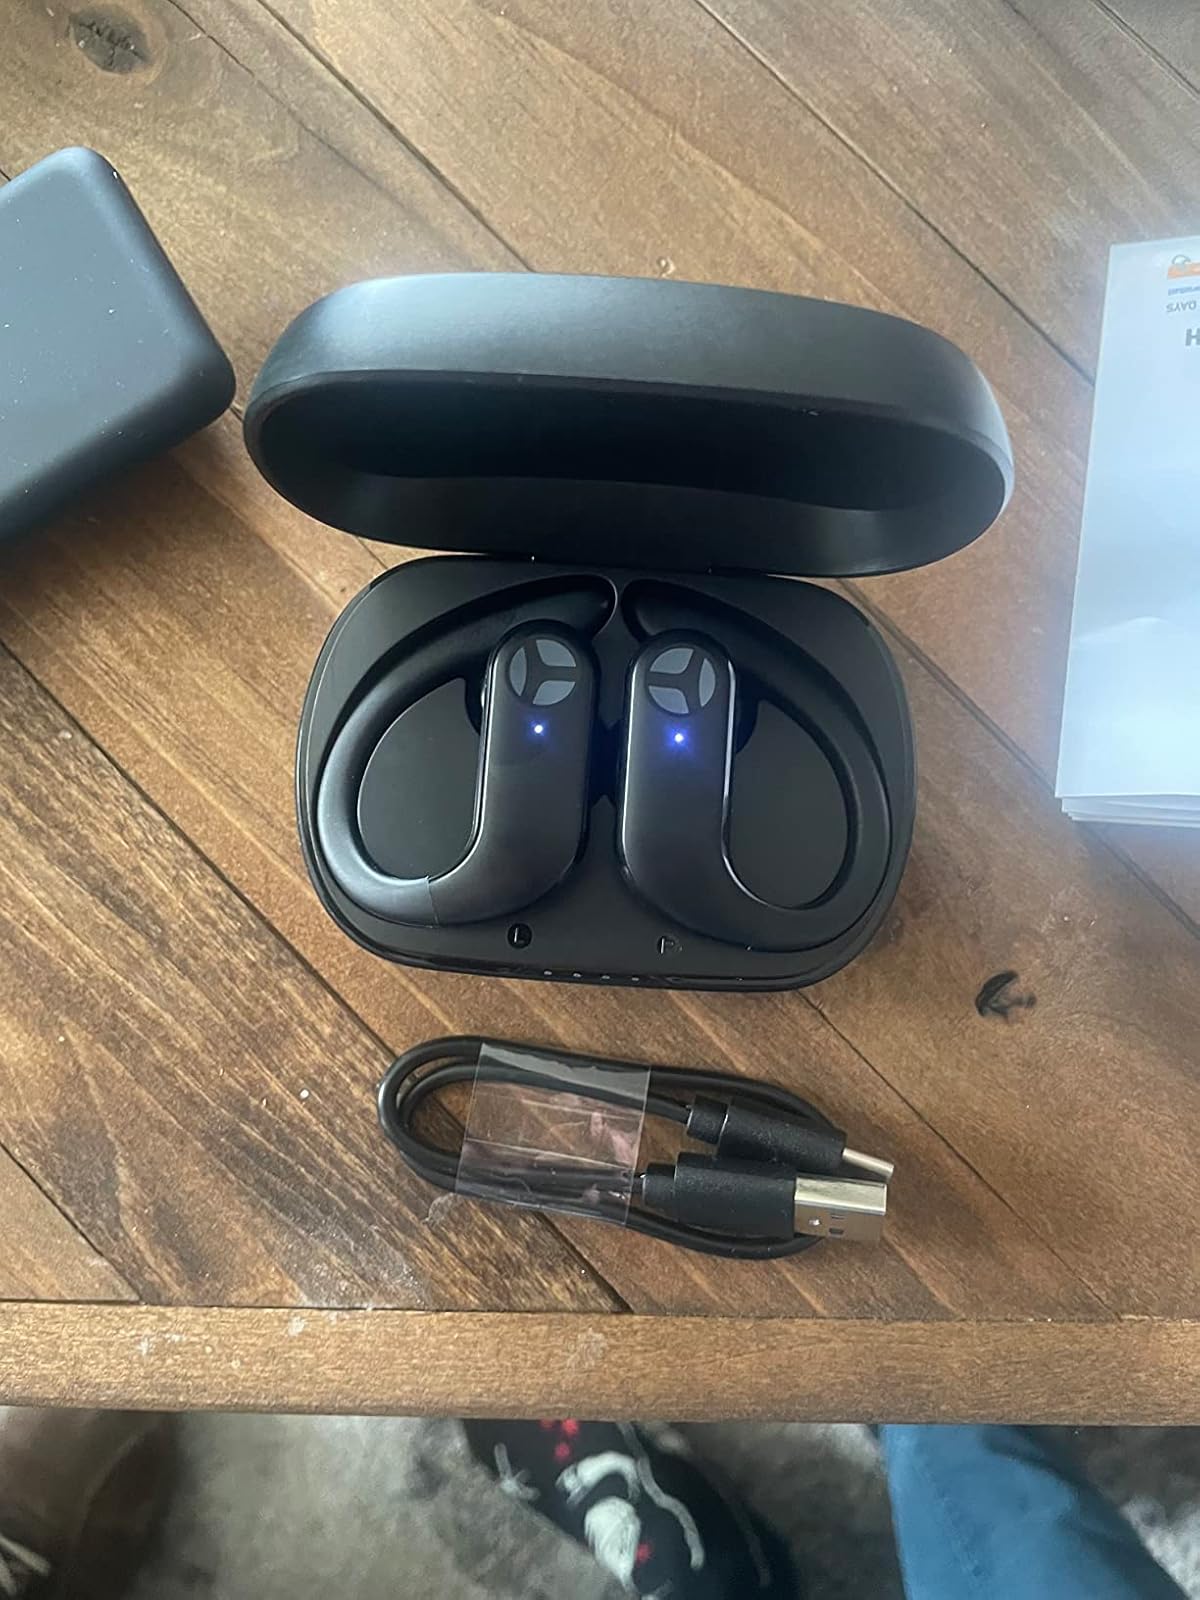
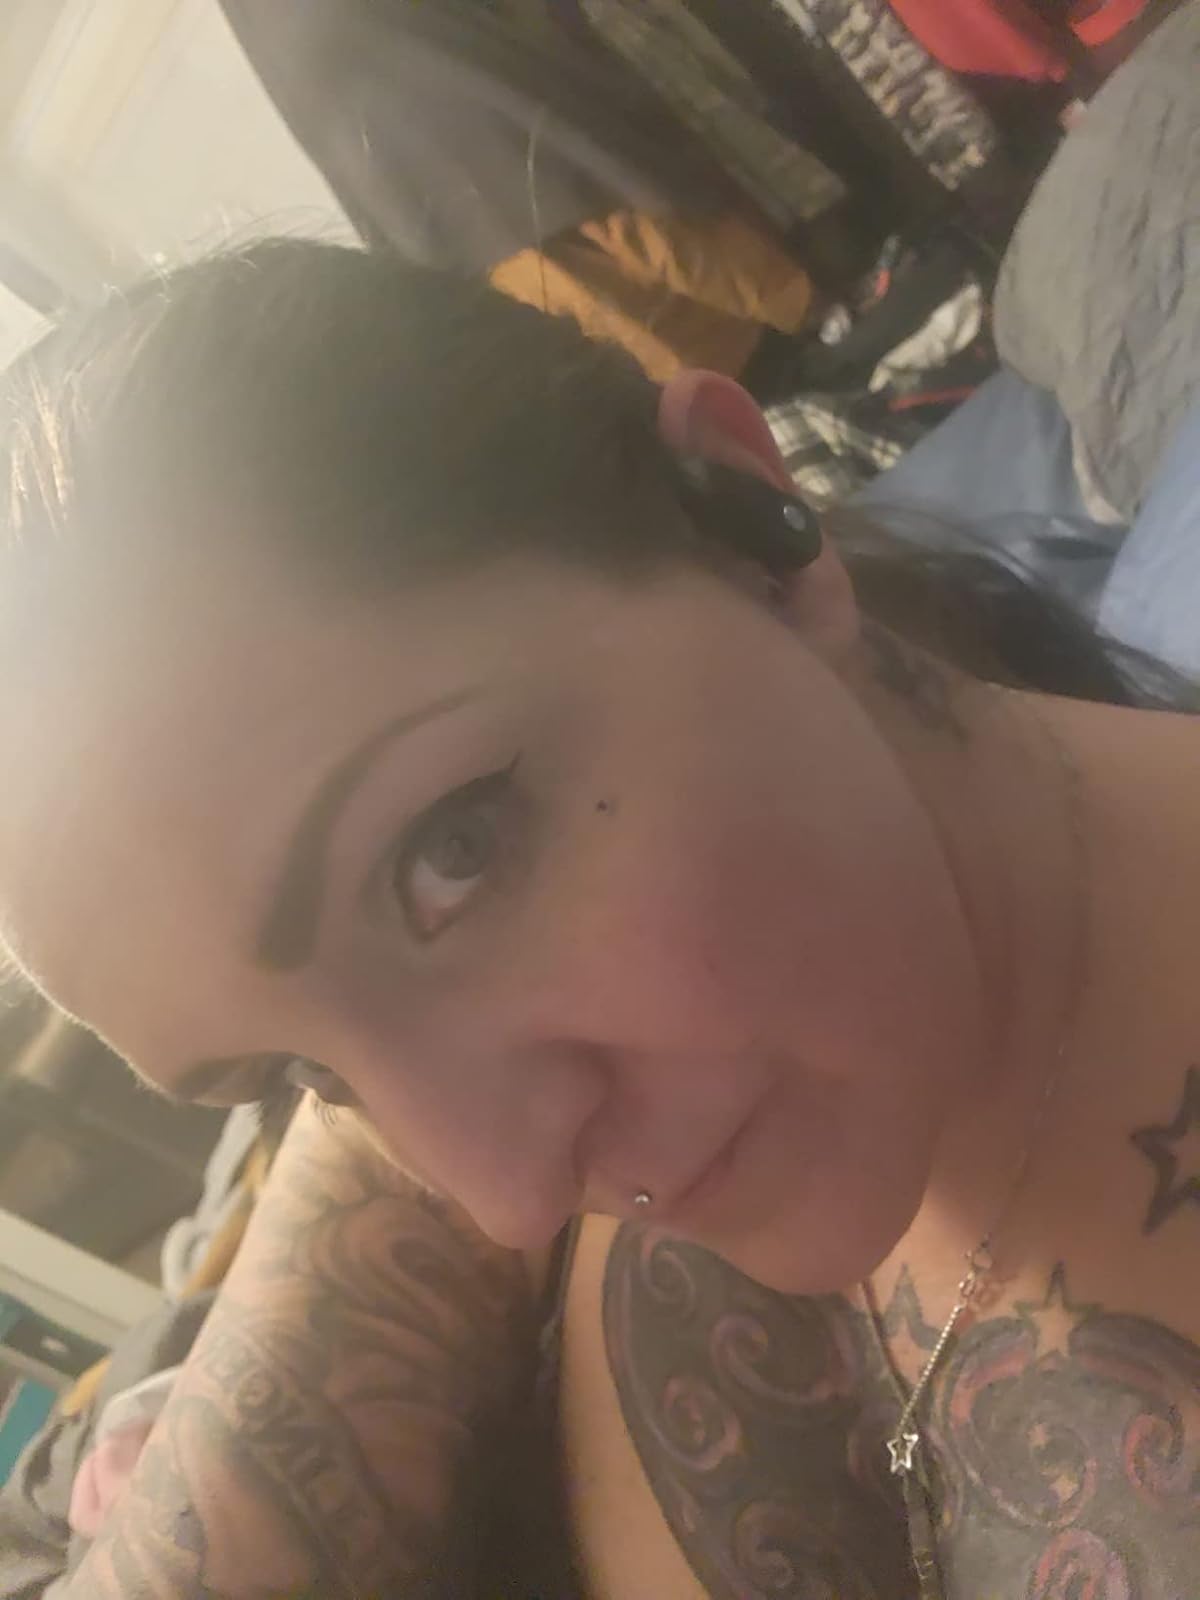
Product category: earbuds
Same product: no